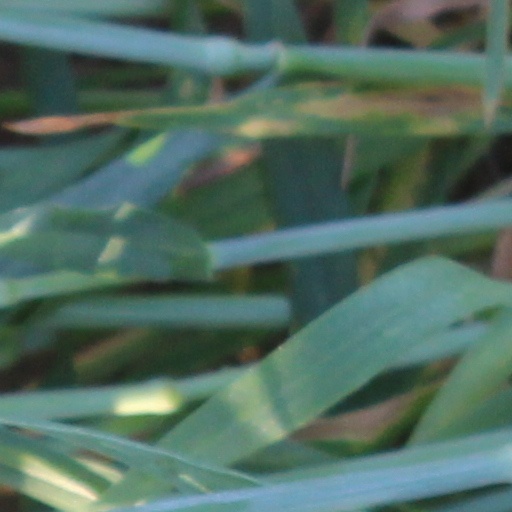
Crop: wheat